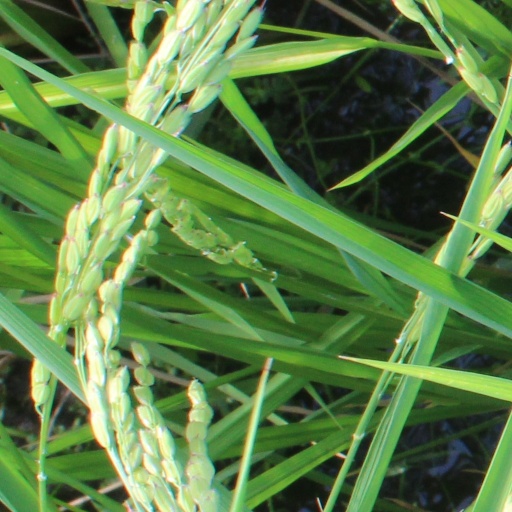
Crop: rice